Chinese Exclusion Act

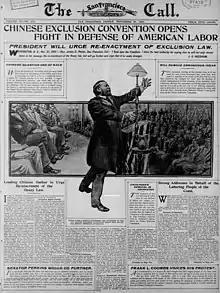
Front page of "The San Francisco Call" from November 20, 1901, discussing the Chinese Exclusion Convention.

After the act was passed, most Chinese workers were faced with a dilemma: stay in the United States alone or return to China to reunite with their families. Although widespread dislike for the Chinese persisted well after the law itself was passed, of note is that some capitalists and entrepreneurs resisted their exclusion because they accepted lower wages.